Alcatraz Federal Penitentiary

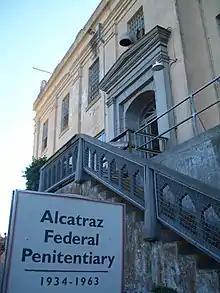
Entrance

After the United States Army's use of the island for over 80 years, it was transferred to the Federal Bureau of Prisons, which hoped an escape-proof jail would help break the crime wave of the 1920s and 1930s. The Department of Justice acquired the Disciplinary Barracks on Alcatraz on October 12, 1933, and it became a Federal Bureau of Prisons facility in August 1934. $260,000 was spent to modernize and improve it from January 1934. George Hess of the United States Public Health Service was appointed chief medical officer and Edward W. Twitchell became a consultant in psychiatry for Alcatraz in January 1934.